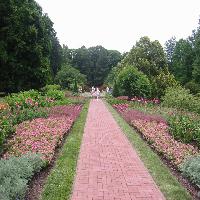
Weather: cloudy or overcast